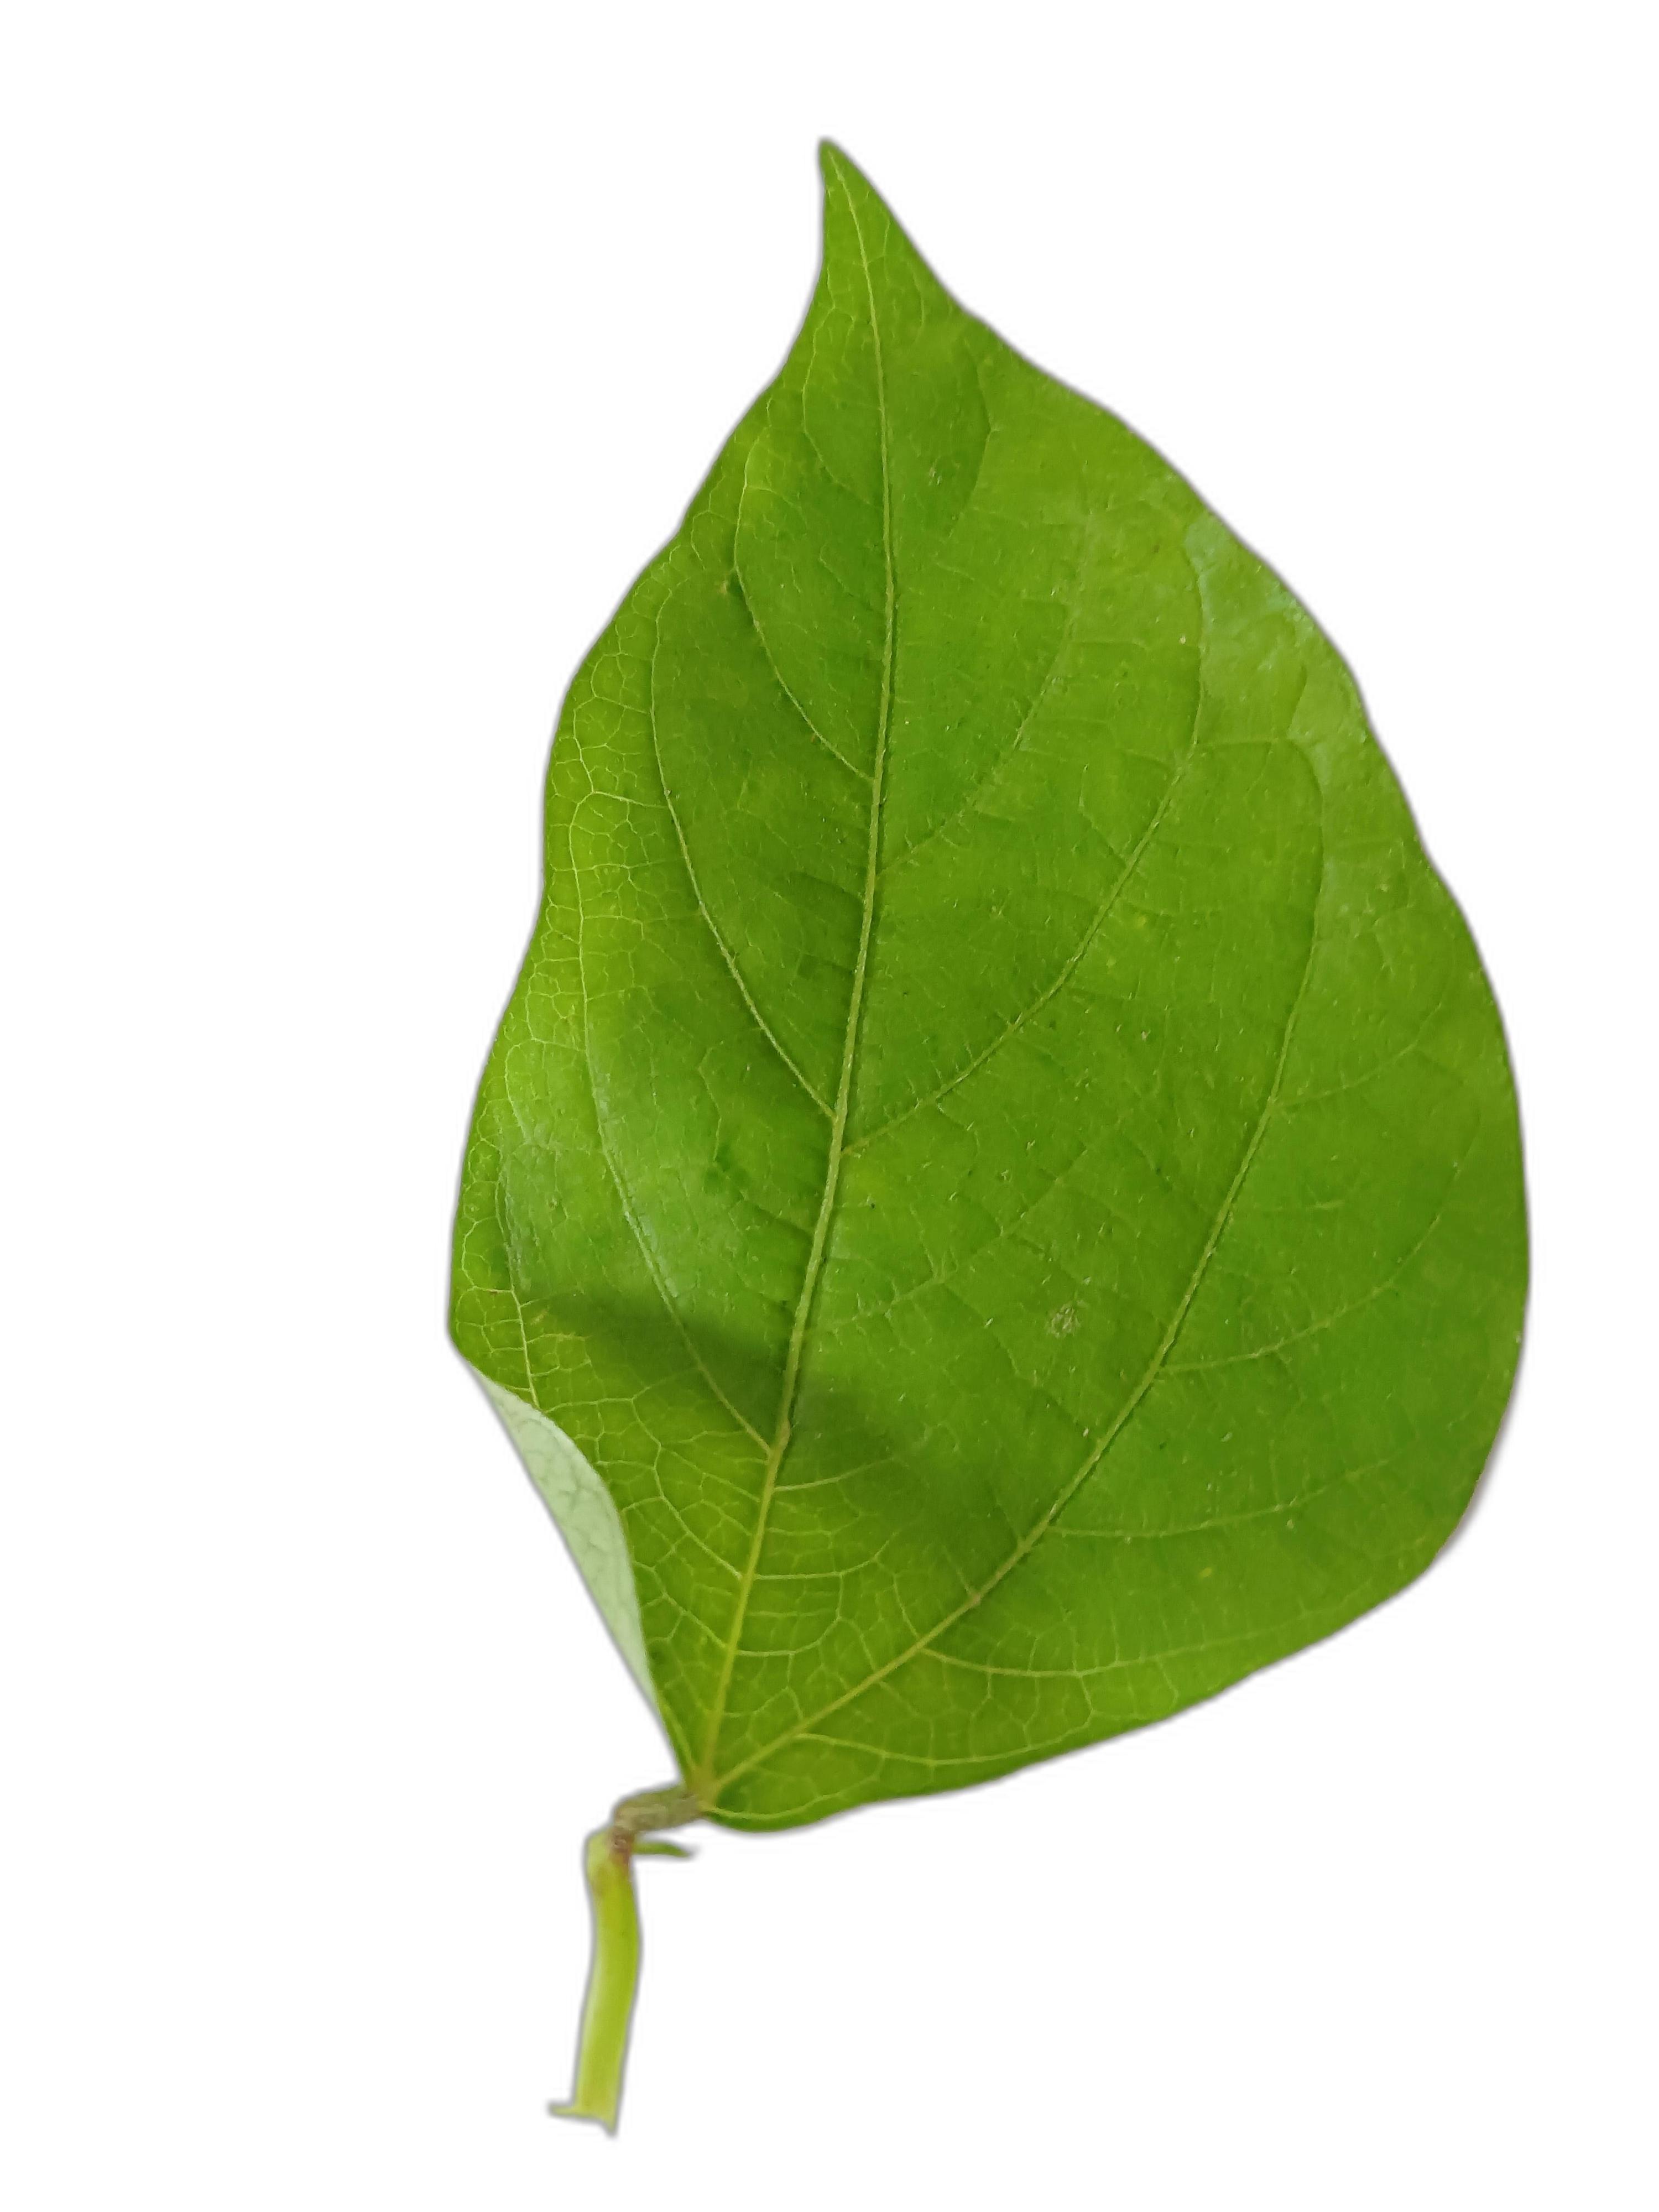
Label: Healthy